Jens Hacke

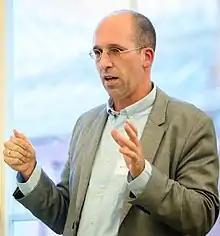
Jens Hacke, 2019

Jens Hacke (born 6 December 1973) is a German political scientist and author.